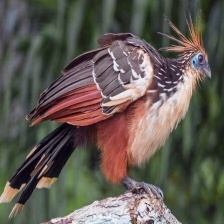
Species: HOATZIN
Scientific name: OPHISTHOCOMUS HOAZIN